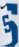
Number: 5